Matthias Ogden

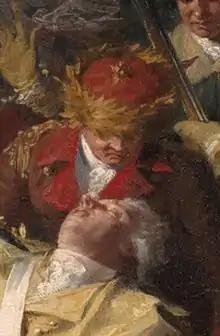
Detail from a painting by John Trumbull depicting Ogden (in red uniform) and Gen. Richard Montgomery

Matthias Ogden (October 22, 1754 – March 31, 1791) was an American soldier and politician. He fought in the American Revolutionary War, and served in various political positions afterwards.